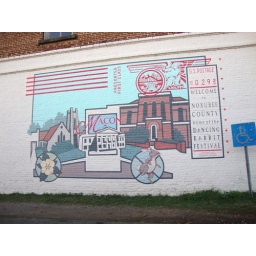
This mural is located on the wall of the storefront building in beautiful downtown Macon, Mississippi